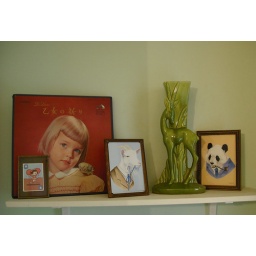
Little shelf in the bathroom